Kim Ku

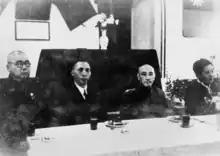
Starting from second from left, Kim, Chiang Kai-shek, and Soong Mei-ling at a farewell party for the KPG (November 4, 1945)

On September 17, 1940, the formal establishment of the Korean Liberation Army (KLA) was announced. General Chi Ch'ŏngch'ŏn was to be its commander. They held a ceremony at then-luxurious Jialing Hotel, in order to establish the army's credibility and reputation. It was held early in the morning, at 6 am, as to avoid Japanese air raids. Over 200 people were in attendance, including foreign ambassadors and Kuomintang officials.